Dr. Atl

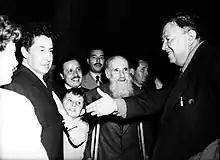
David Alfaro Siqueiros (left), Murillo (center), and Diego Rivera (right) in 1955

Born in Guadalajara, Jalisco, he began studying painting at an early age, under Felipe Castro. At 21, Murillo entered the Academy of San Carlos in Mexico City to further his studies.